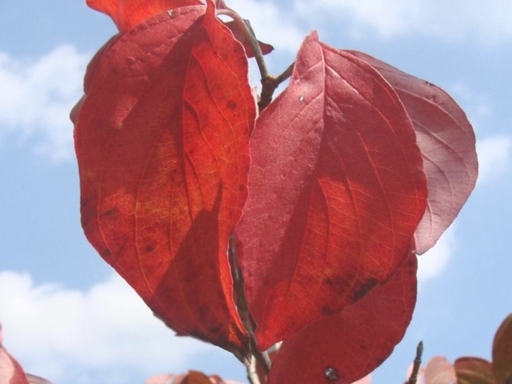
Material: foliage